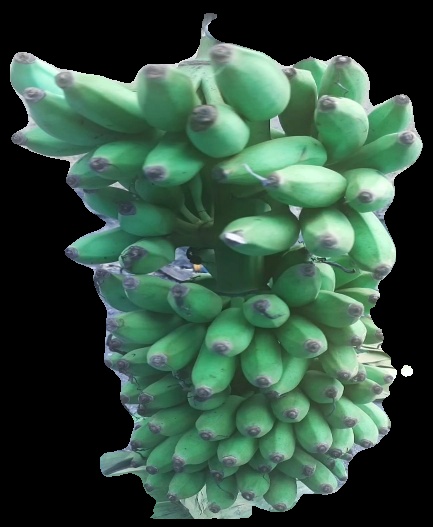
Variety: elakki-bale
Grade: grade2